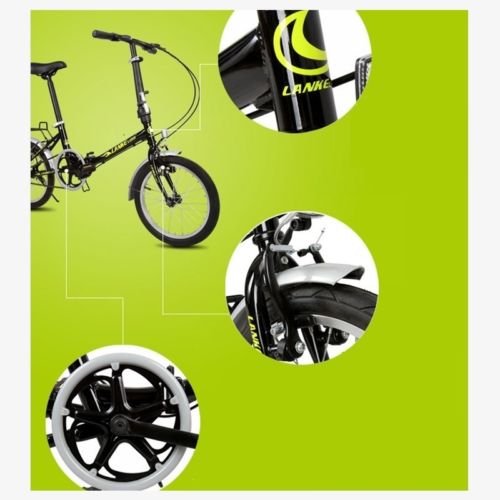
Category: bicycle